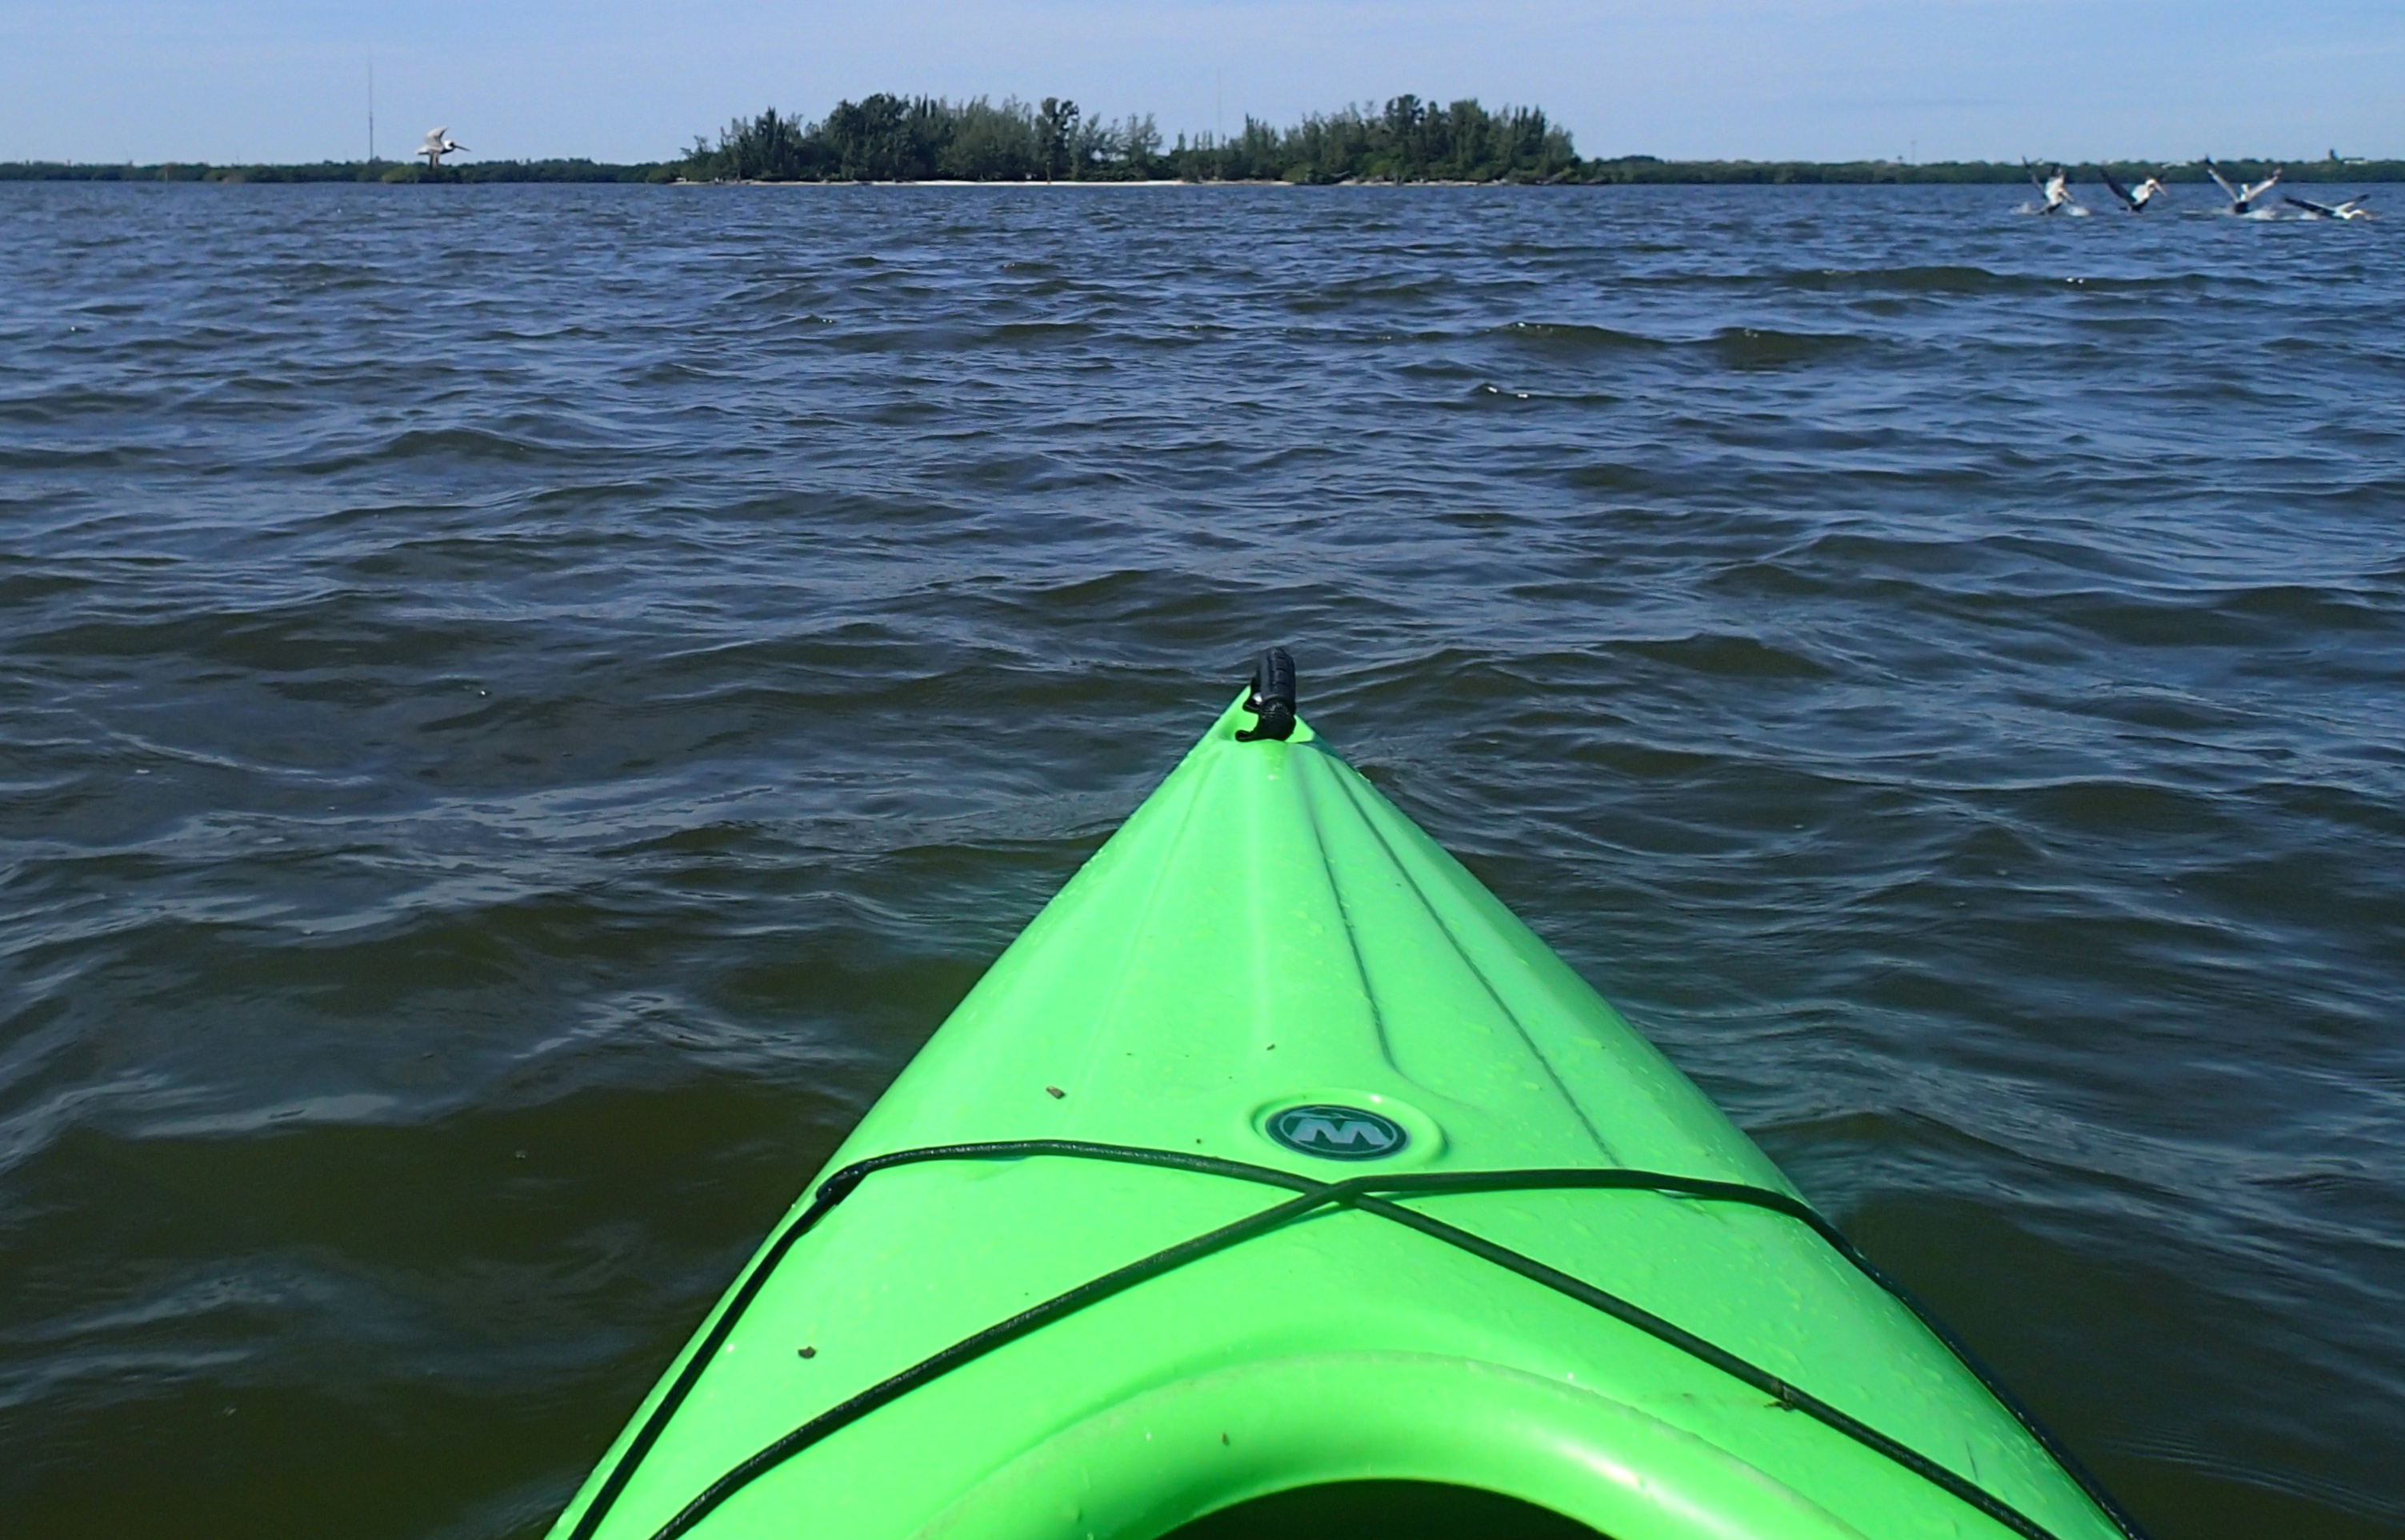
sea, boat, paddle, vehicle, kayak, sports equipment, boating, kayaking, watercraft, sea kayak, watercraft rowing